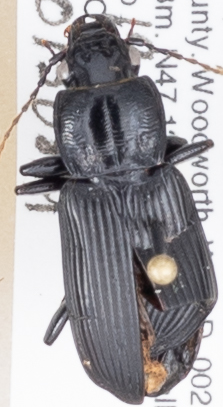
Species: Pterostichus melanarius melanarius
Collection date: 2015-08-19
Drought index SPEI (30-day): -1.204
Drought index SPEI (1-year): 0.018
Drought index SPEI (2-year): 0.63